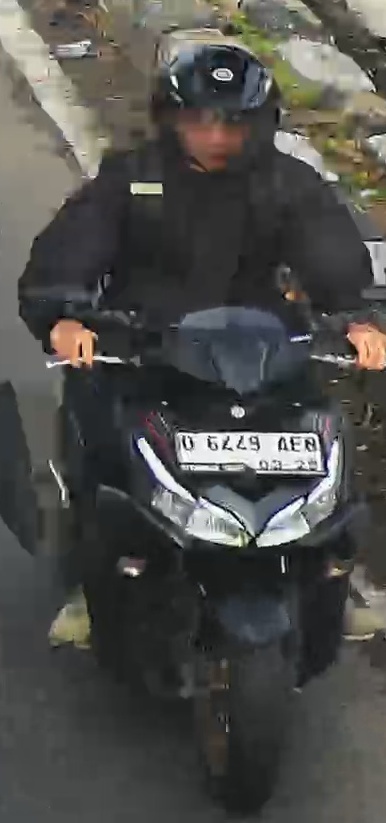
person-with-helmet: 1
person-without-helmet: 0